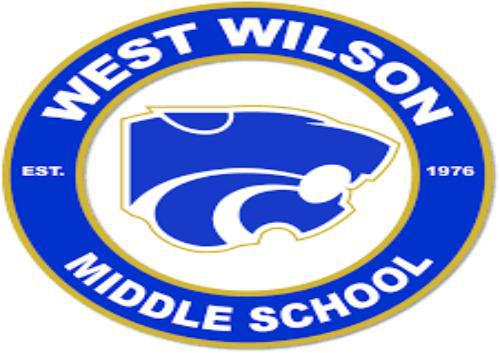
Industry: Sports